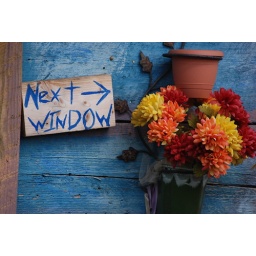
A building by the ponies strangely had this on a wall.... I don't think there was a window on it either.....